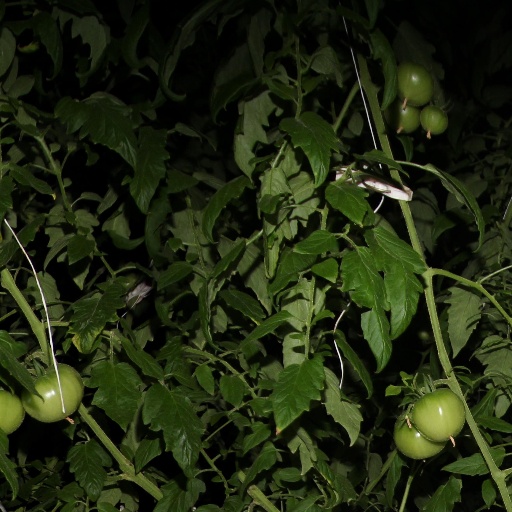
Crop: tomato